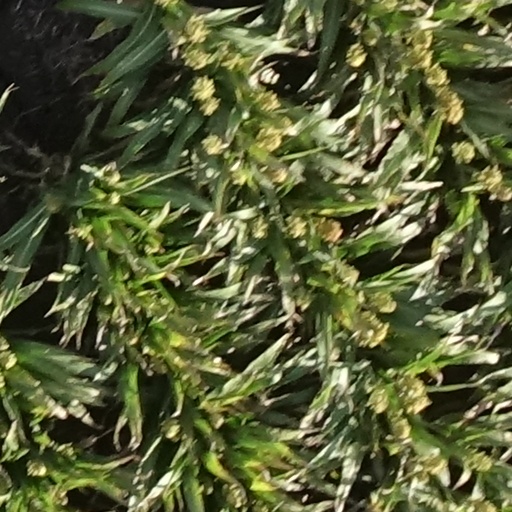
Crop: sorghum